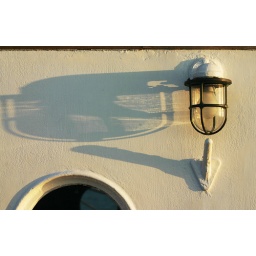
lamp on the port side of the doghouse (where the navigational desk is), in late evening fading sunlight...